Cable & Wireless Communications

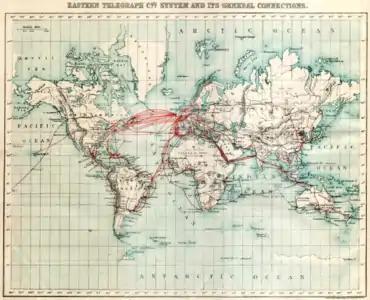
The Eastern Telegraph Company network in 1901

From 1900 the near-monopoly on international communications enjoyed by the cable companies came under threat from the development of wireless radio technology. Marconi's Wireless Telegraph Company gradually developed a chain of ships using short-wave radio communications which could commercially compete with undersea cables. In 1924 Marconi succeeded in telephoning Australia using short wave radio and in the same year was given a contract by the British Post Office to set up circuits with Canada, Australia, South Africa and India (called the Post Office beam wireless service).